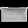
Label: Bag